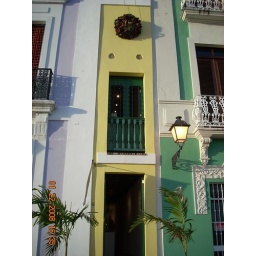
Skinniest house in the world. Just the yellow part.